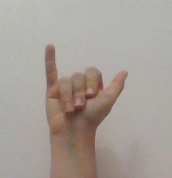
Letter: ya